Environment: real
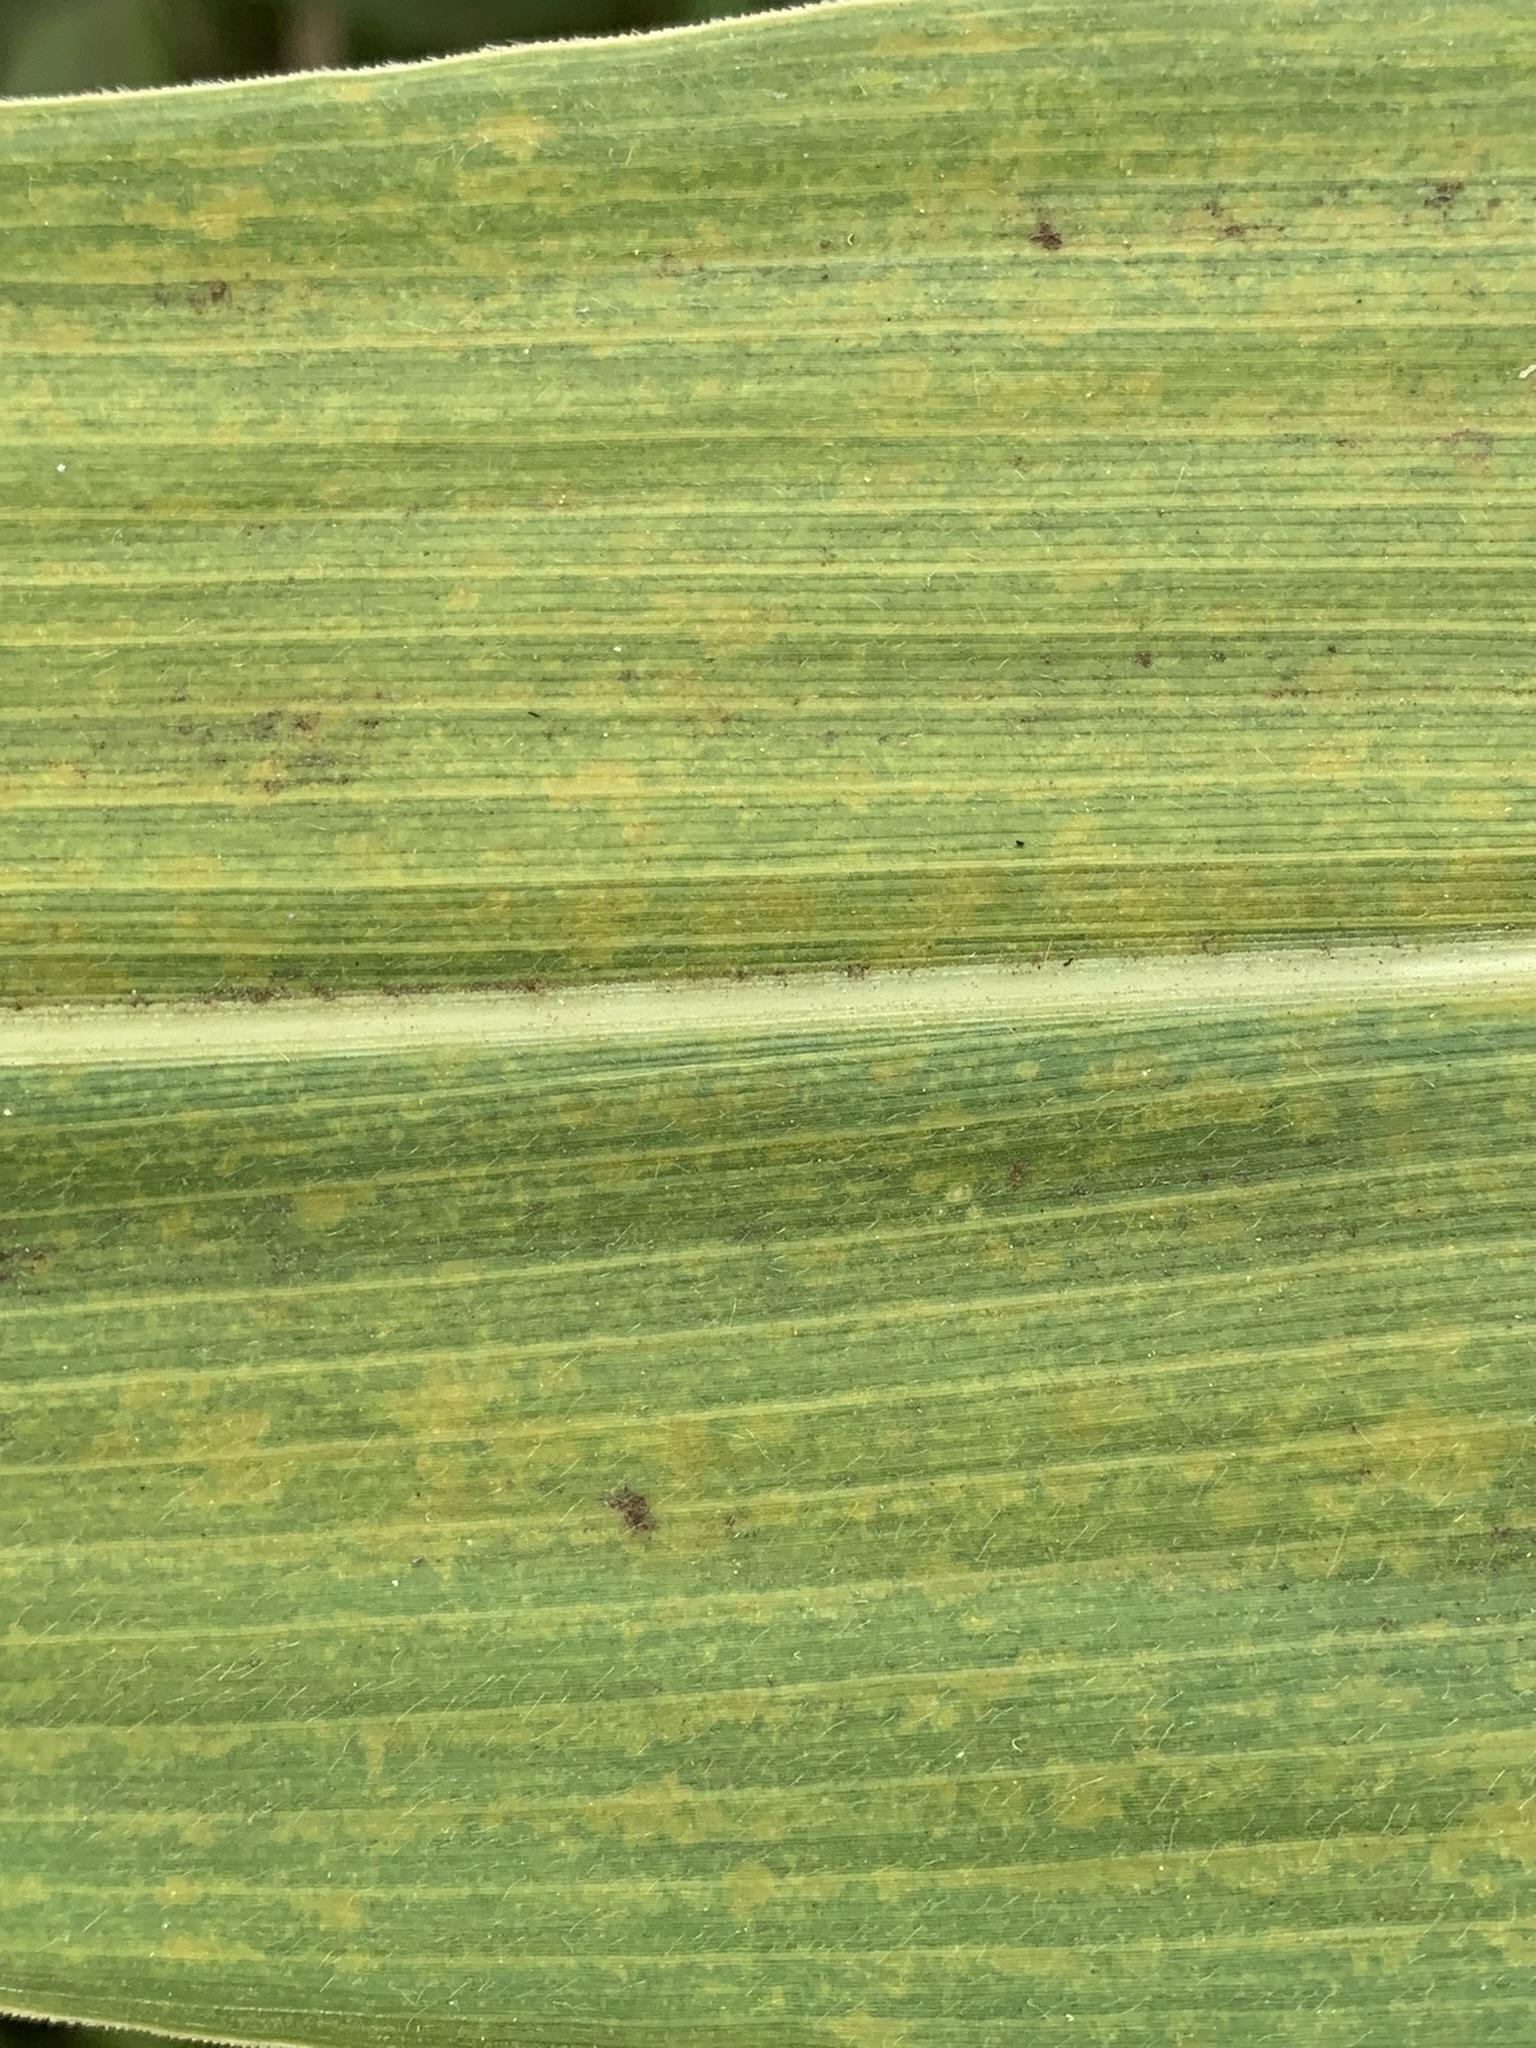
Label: lethal_necrosis